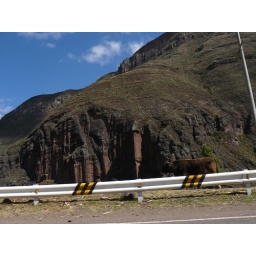
A cow by the side of the road